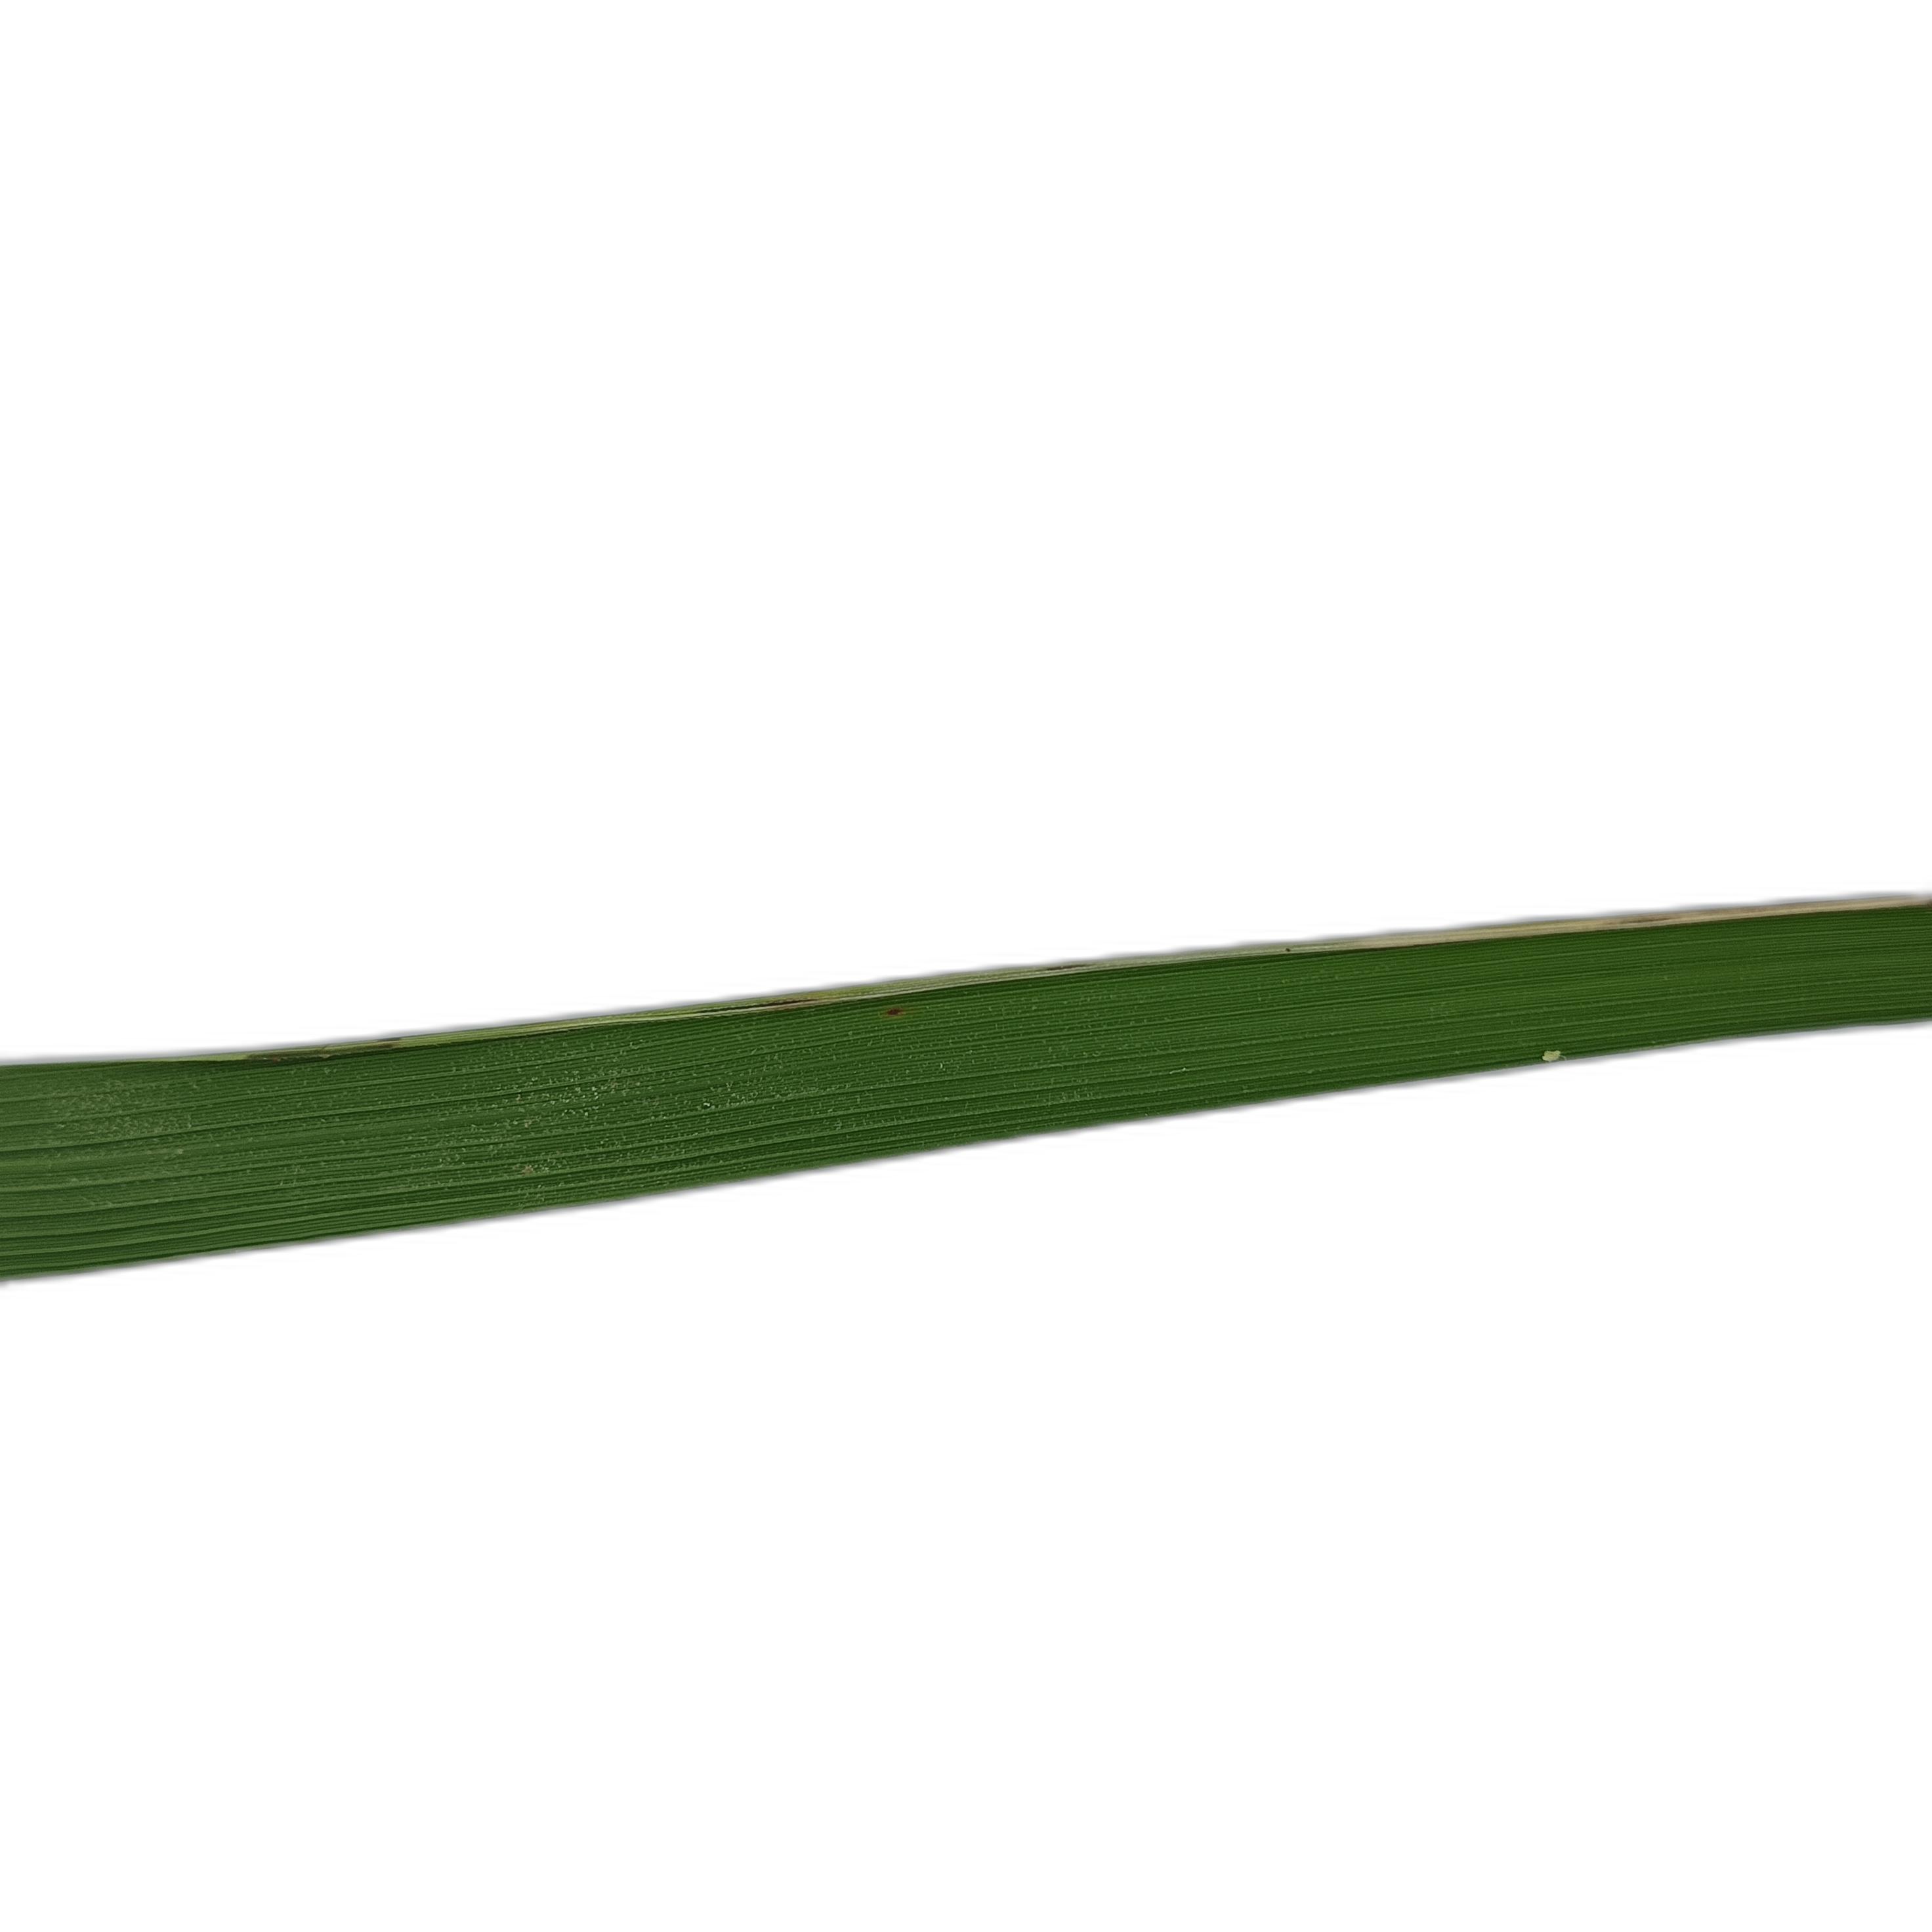
Label: Healthy